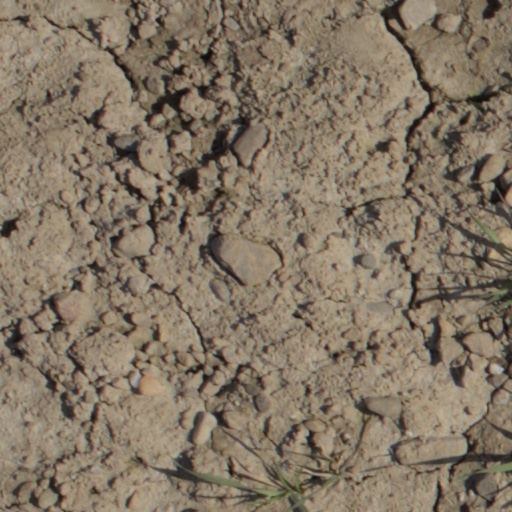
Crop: wheat